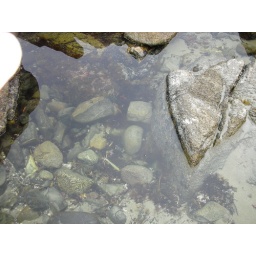
rocks under water